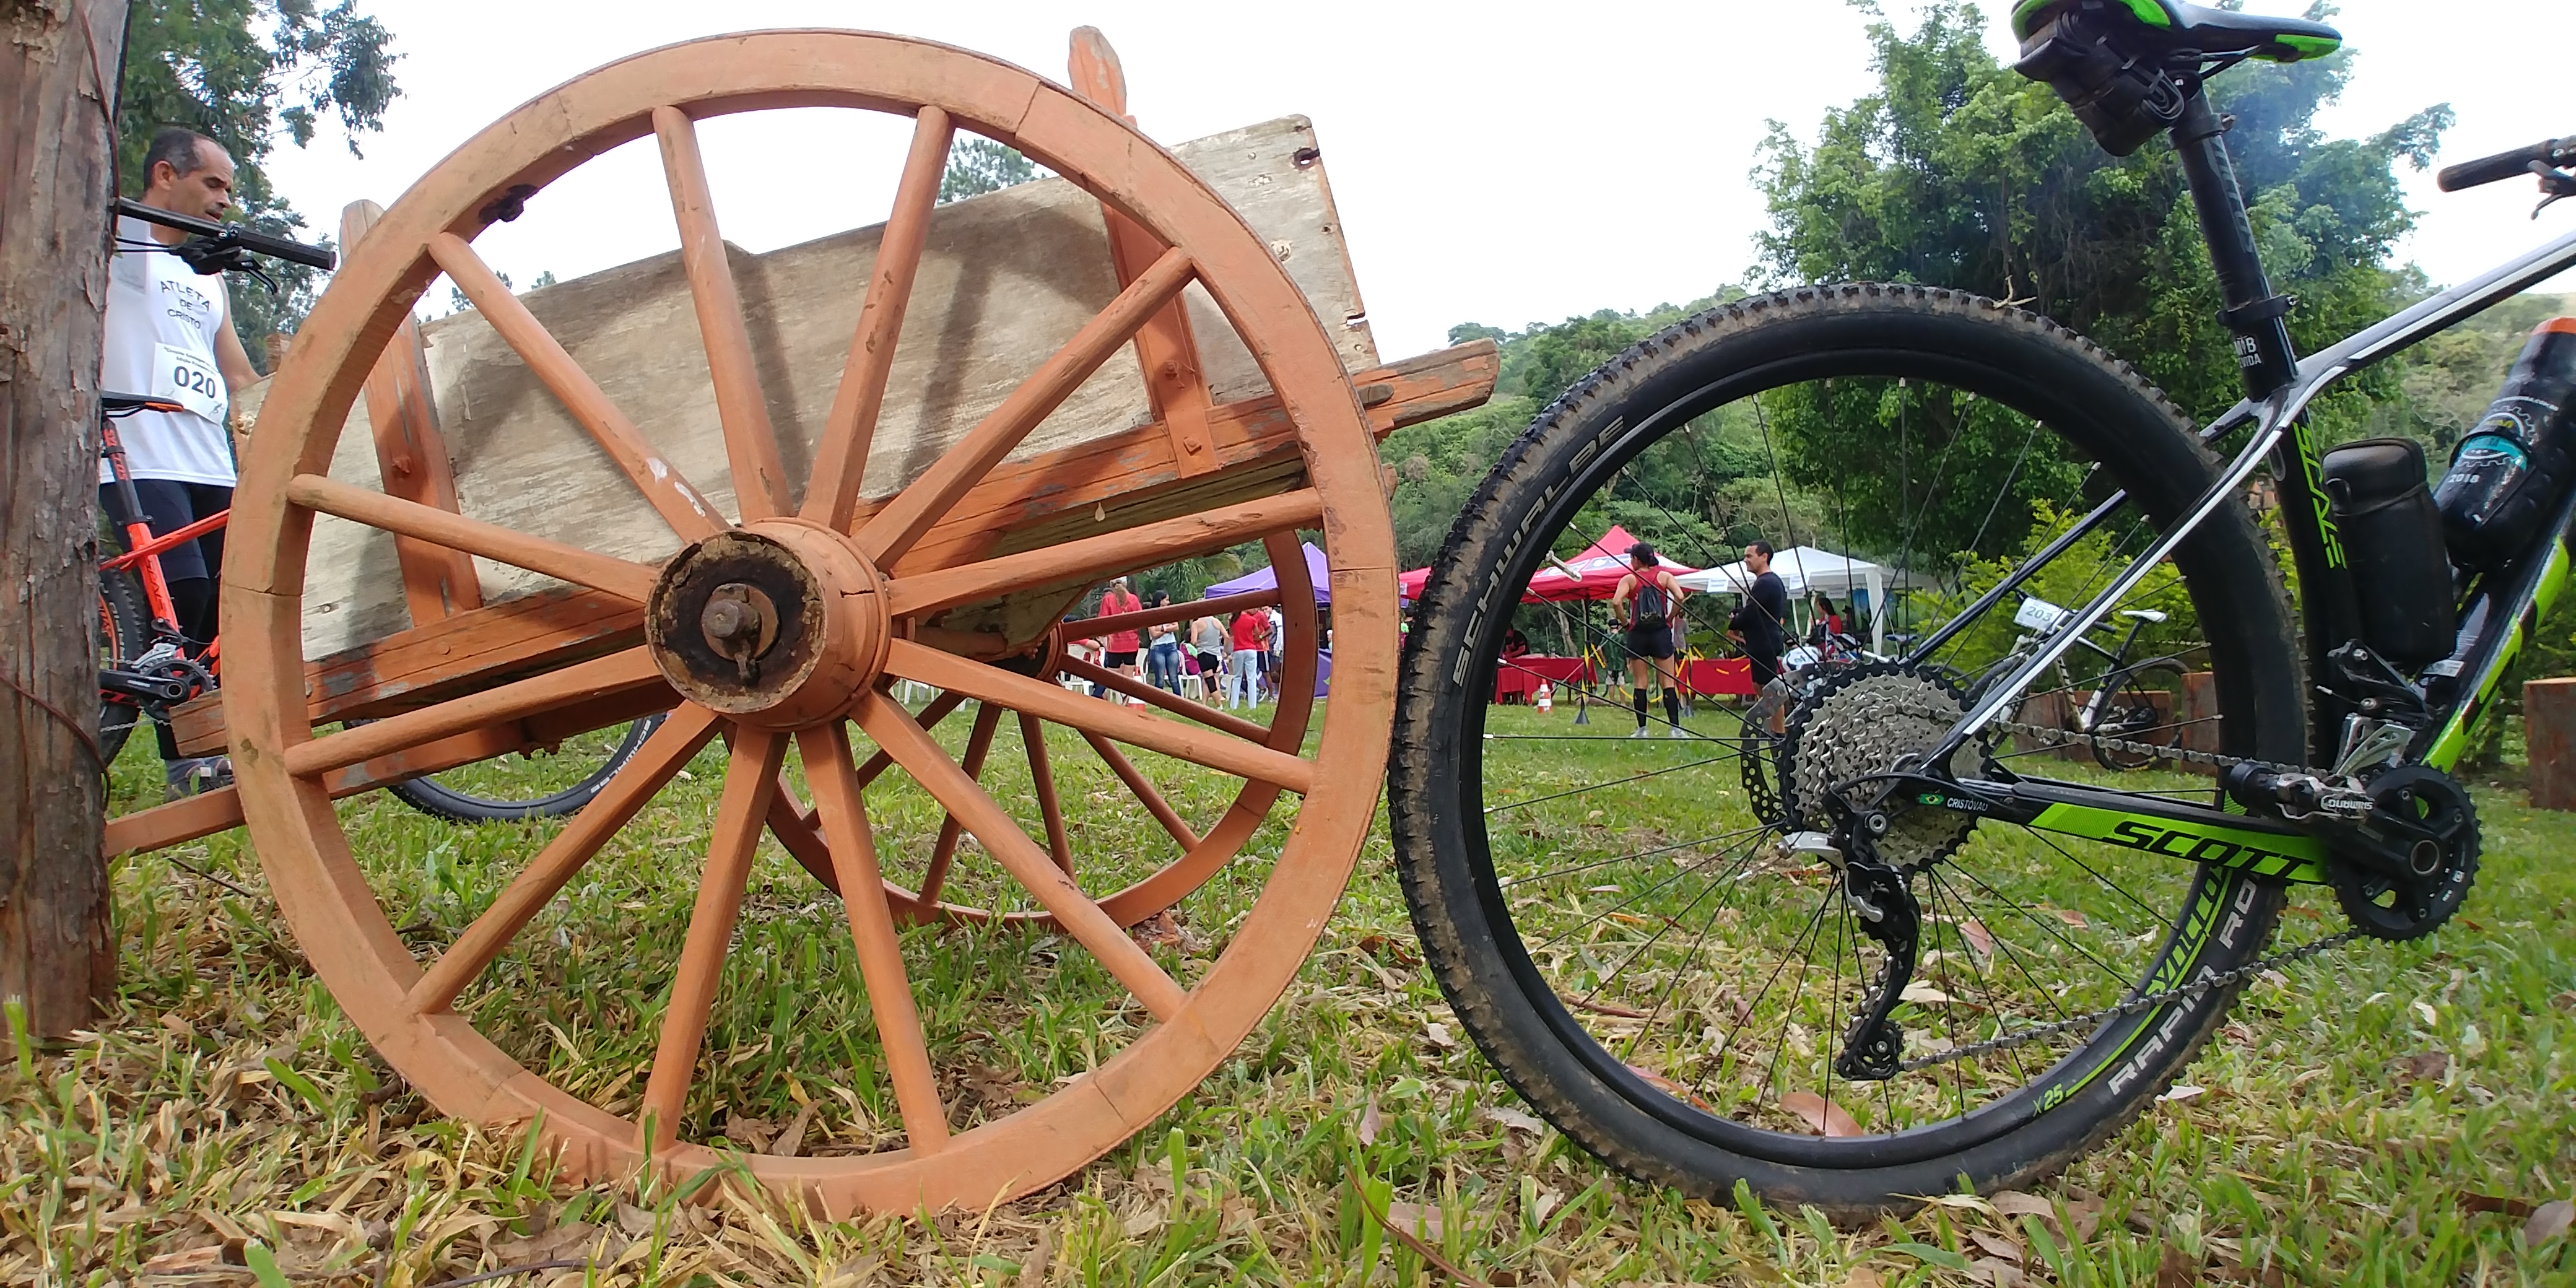
bike, bicycle wheel, road bicycle, wheel, bicycle, spoke, bicycle frame, bicycle part, rim, bicycle accessory, tire, automotive wheel system, hybrid bicycle, motor vehicle, vehicle, automotive tire, bicycle drivetrain part, mountain bike, bicycle tire, auto part, sports equipment